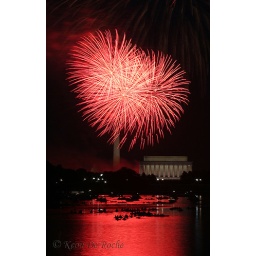
taken from arlington, VA. Lincoln memorial, monument and capital building in view.